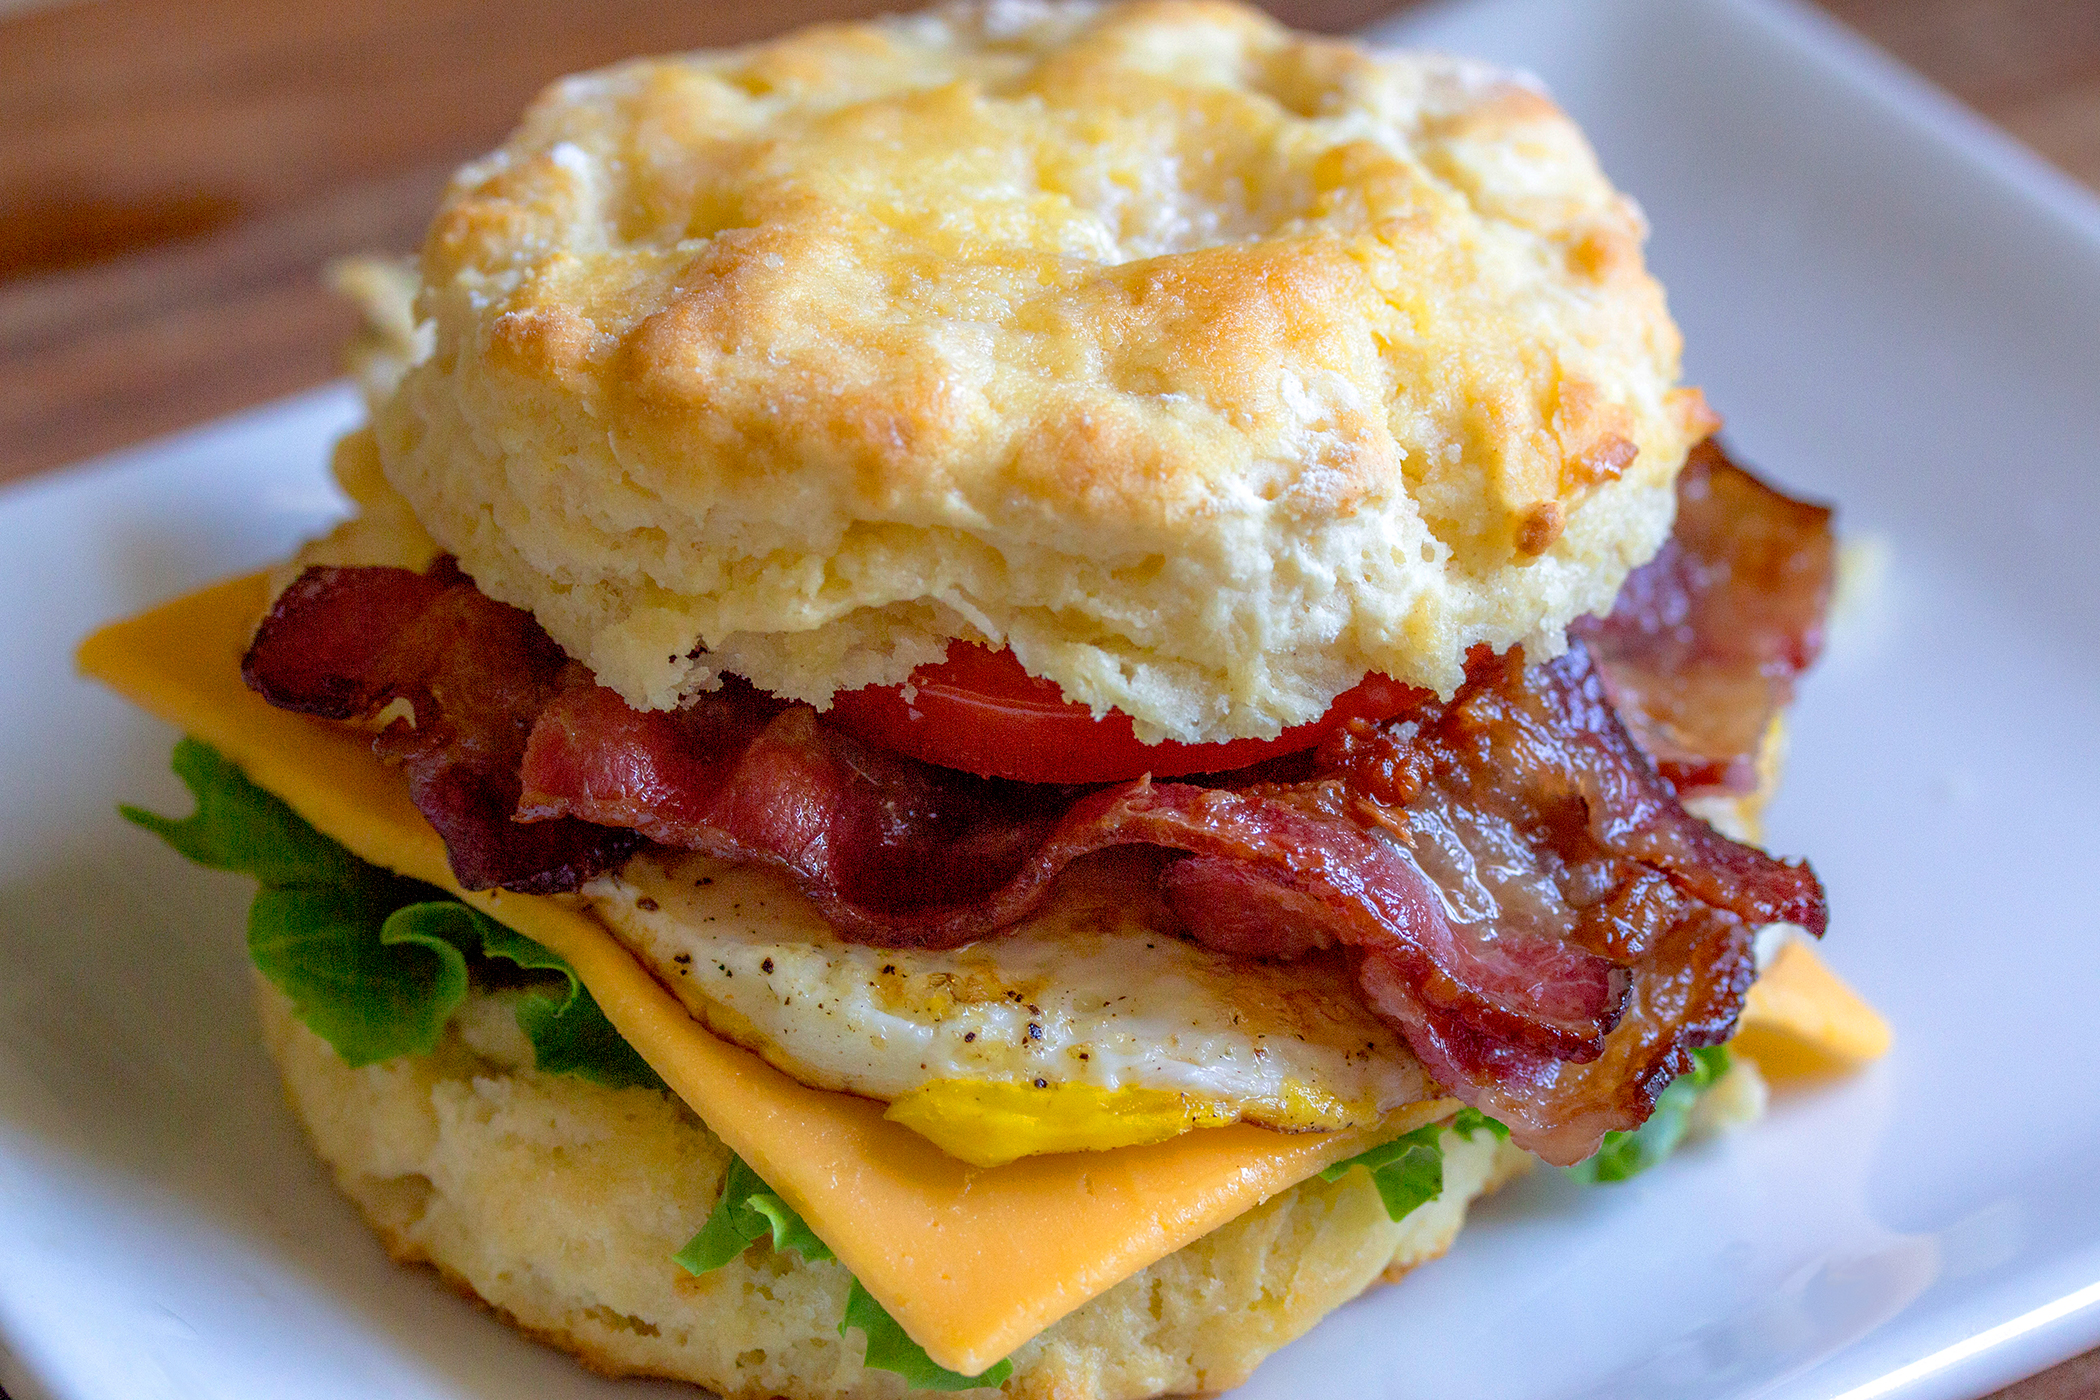
dish, meal, food, cooking, produce, vegetable, plate, breakfast, biscuit, meat, lunch, cuisine, delicious, sandwich, egg, cheese, bacon, close up, nutrition, dinner, tasty, foodporn, scrambled eggs, breakfast sandwich, epicure